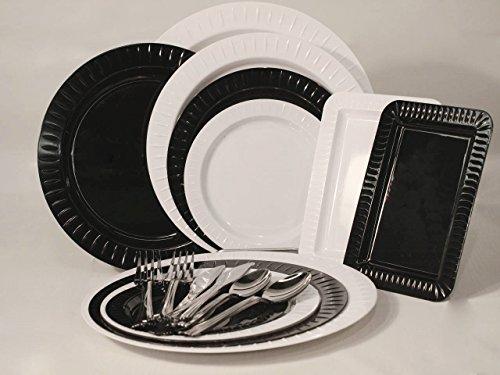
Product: Party Essentials Elegance Quality Hard Plastic 6-Inch Round Party/Dessert Plates, Black, 24 Count
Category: Toys & Games | Party Supplies | Party Tableware | Plates
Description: North West Enterprises elegance quality plastic 6-inch plates are perfect for smaller servings of party fare; available in Black, white, and clear.
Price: $19.33
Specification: ProductDimensions:6.2x0.5x6.2inches|ItemWeight:12ounces|ShippingWeight:2.05pounds(Viewshippingratesandpolicies)|Manufacturer:PartyEssentials|ASIN:B00904OG2K|DomesticShipping:ItemcanbeshippedwithinU.S.|InternationalShipping:ThisitemcanbeshippedtoselectcountriesoutsideoftheU.S.LearnMore|Itemmodelnumber:N628817|DatefirstlistedonAmazon:August16,2013